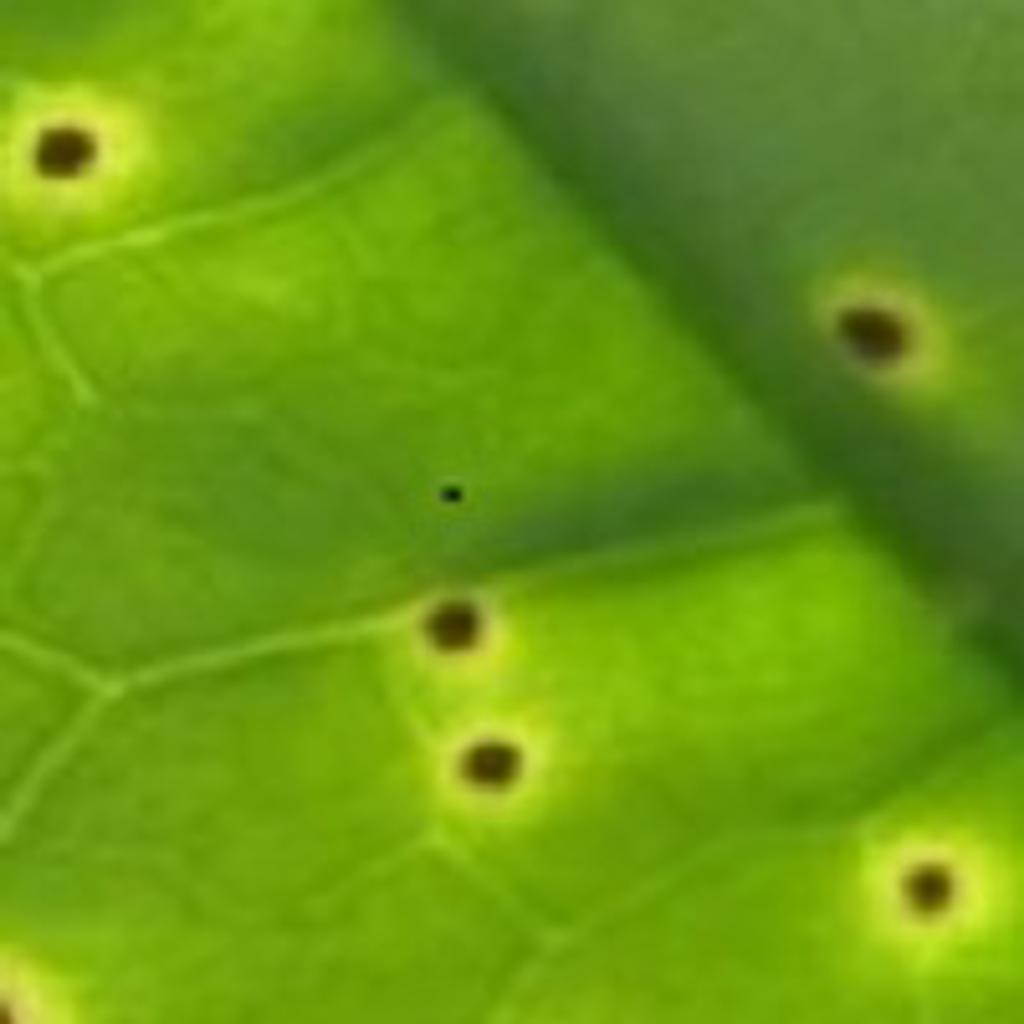
Label: Tea red scab